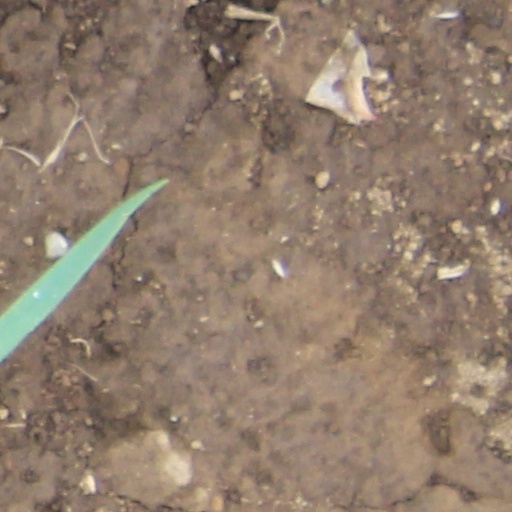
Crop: wheat